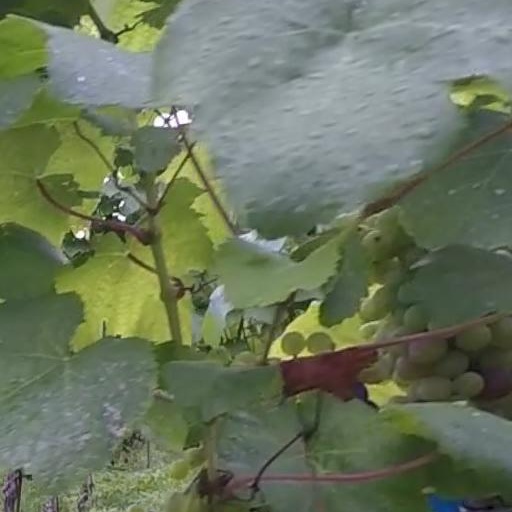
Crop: grape